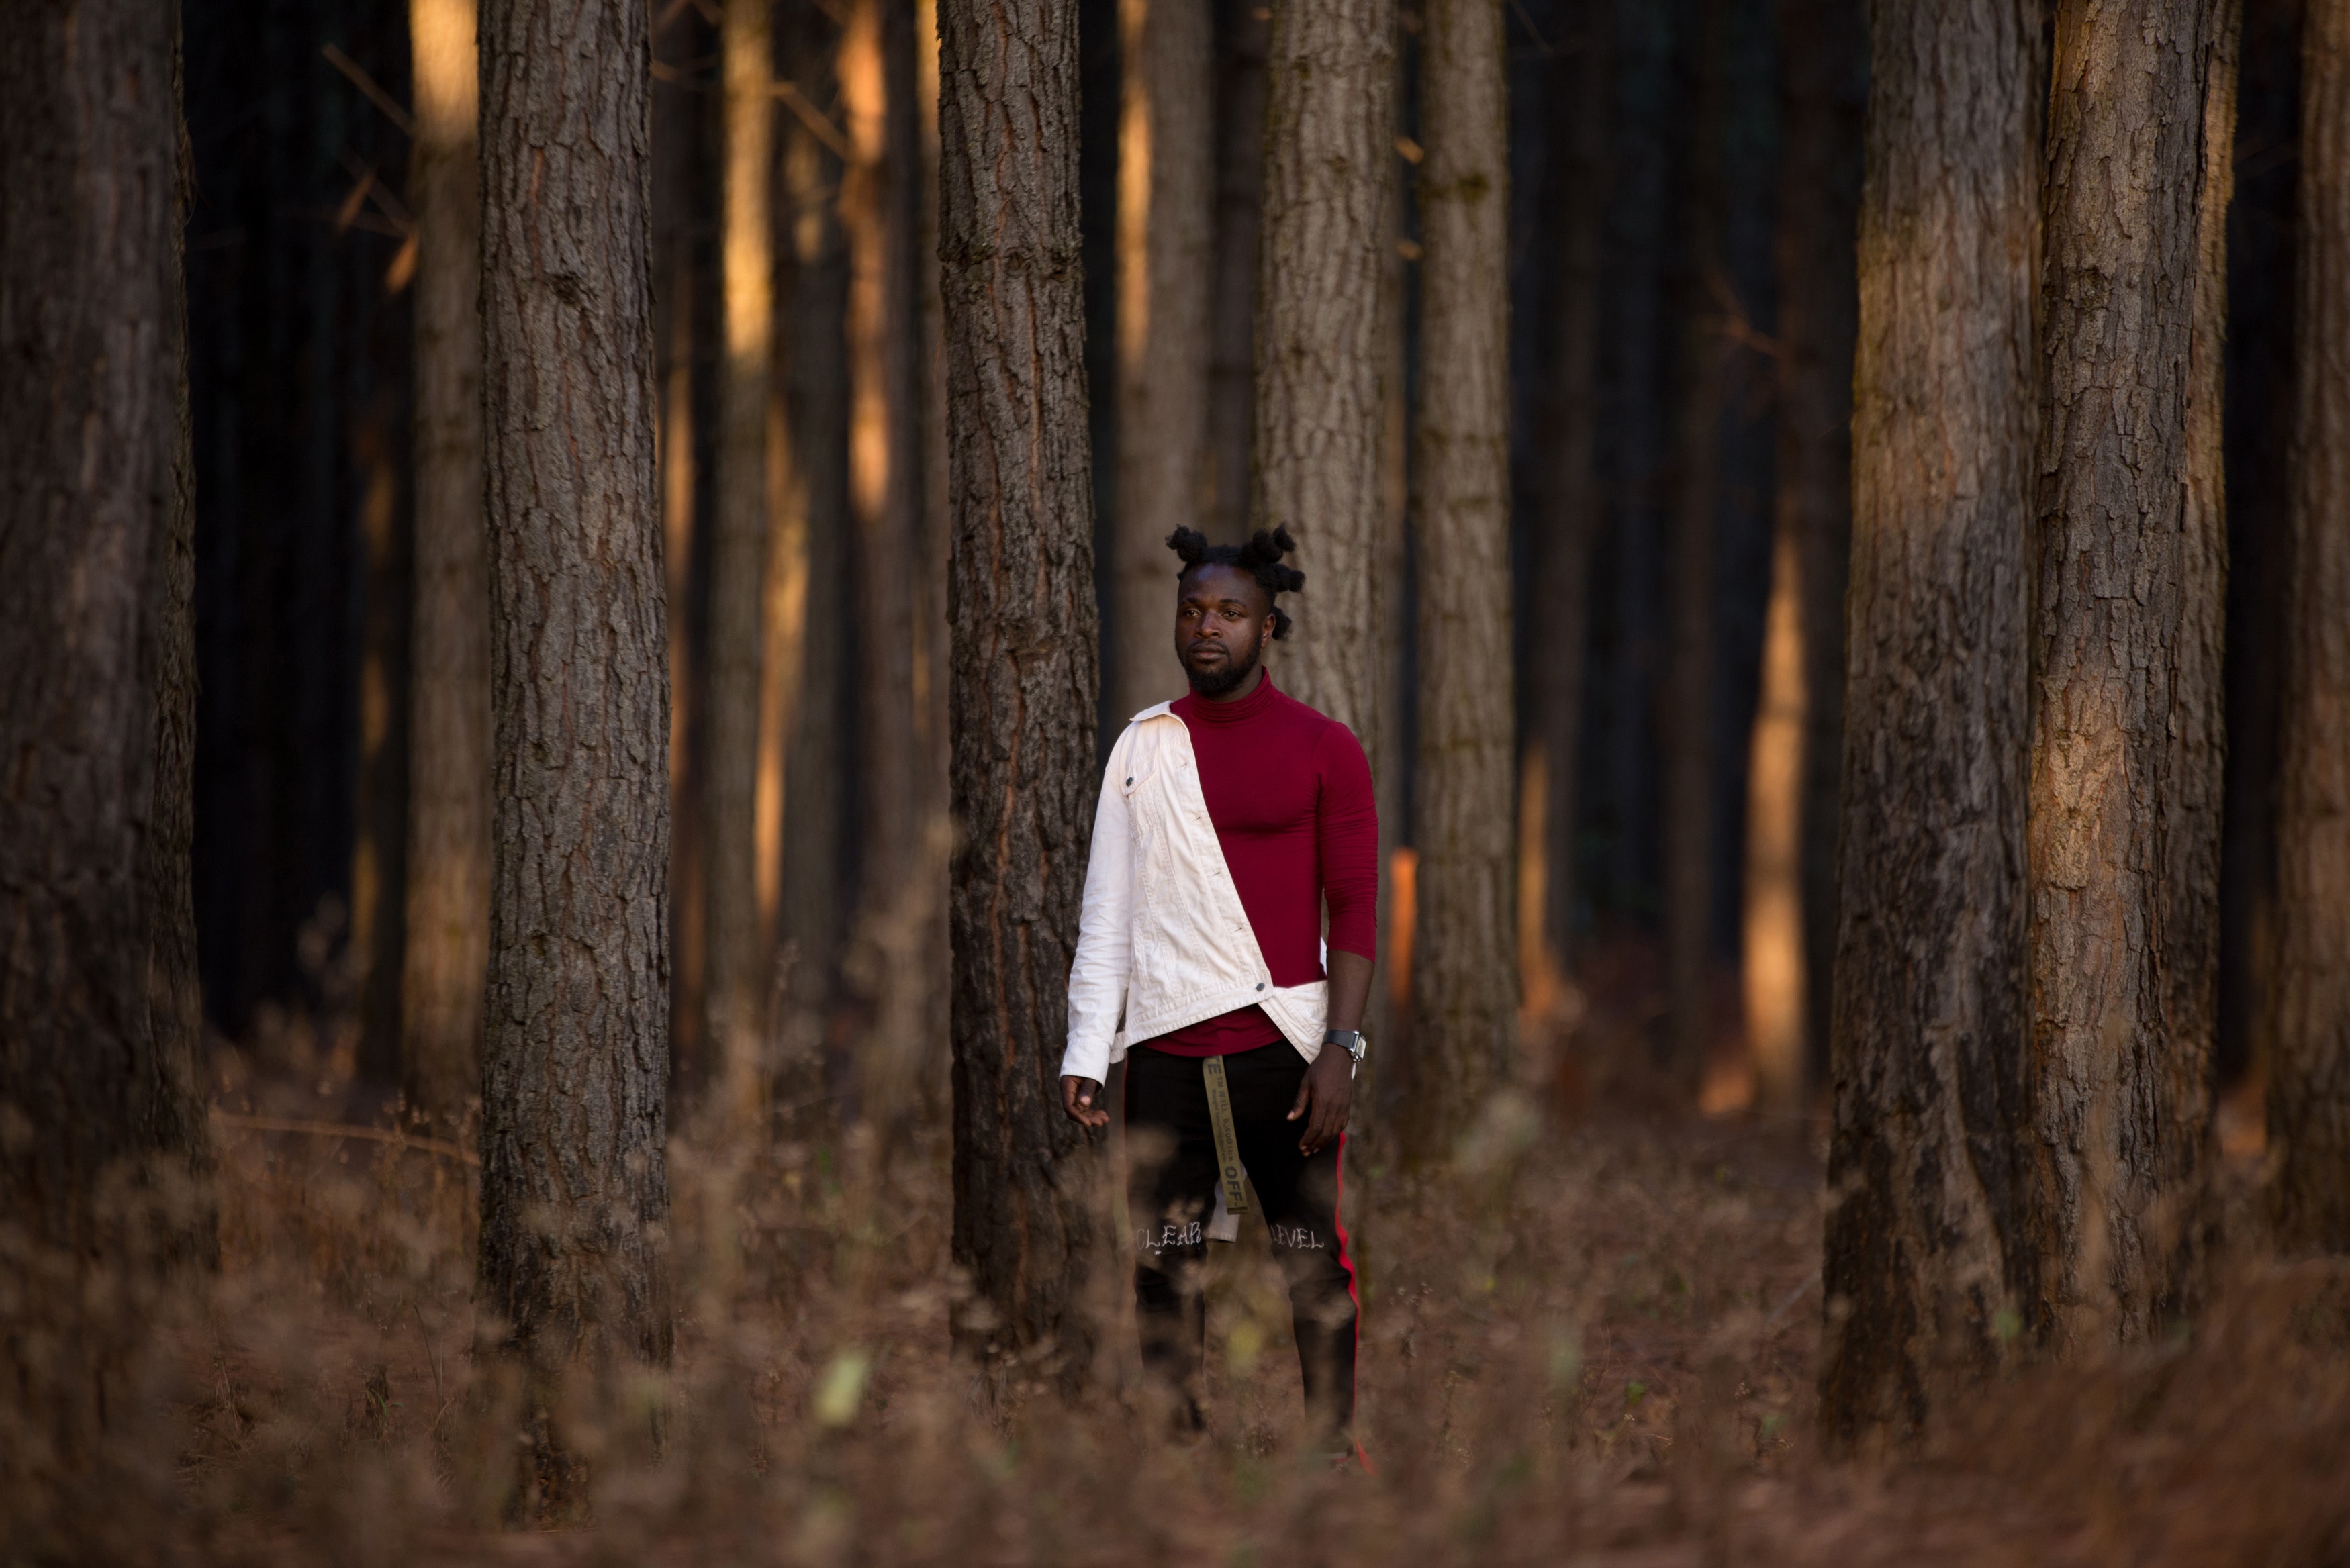
tree, natural environment, red, forest, wood, woody plant, woodland, photography, adaptation, plant, recreation, trunk